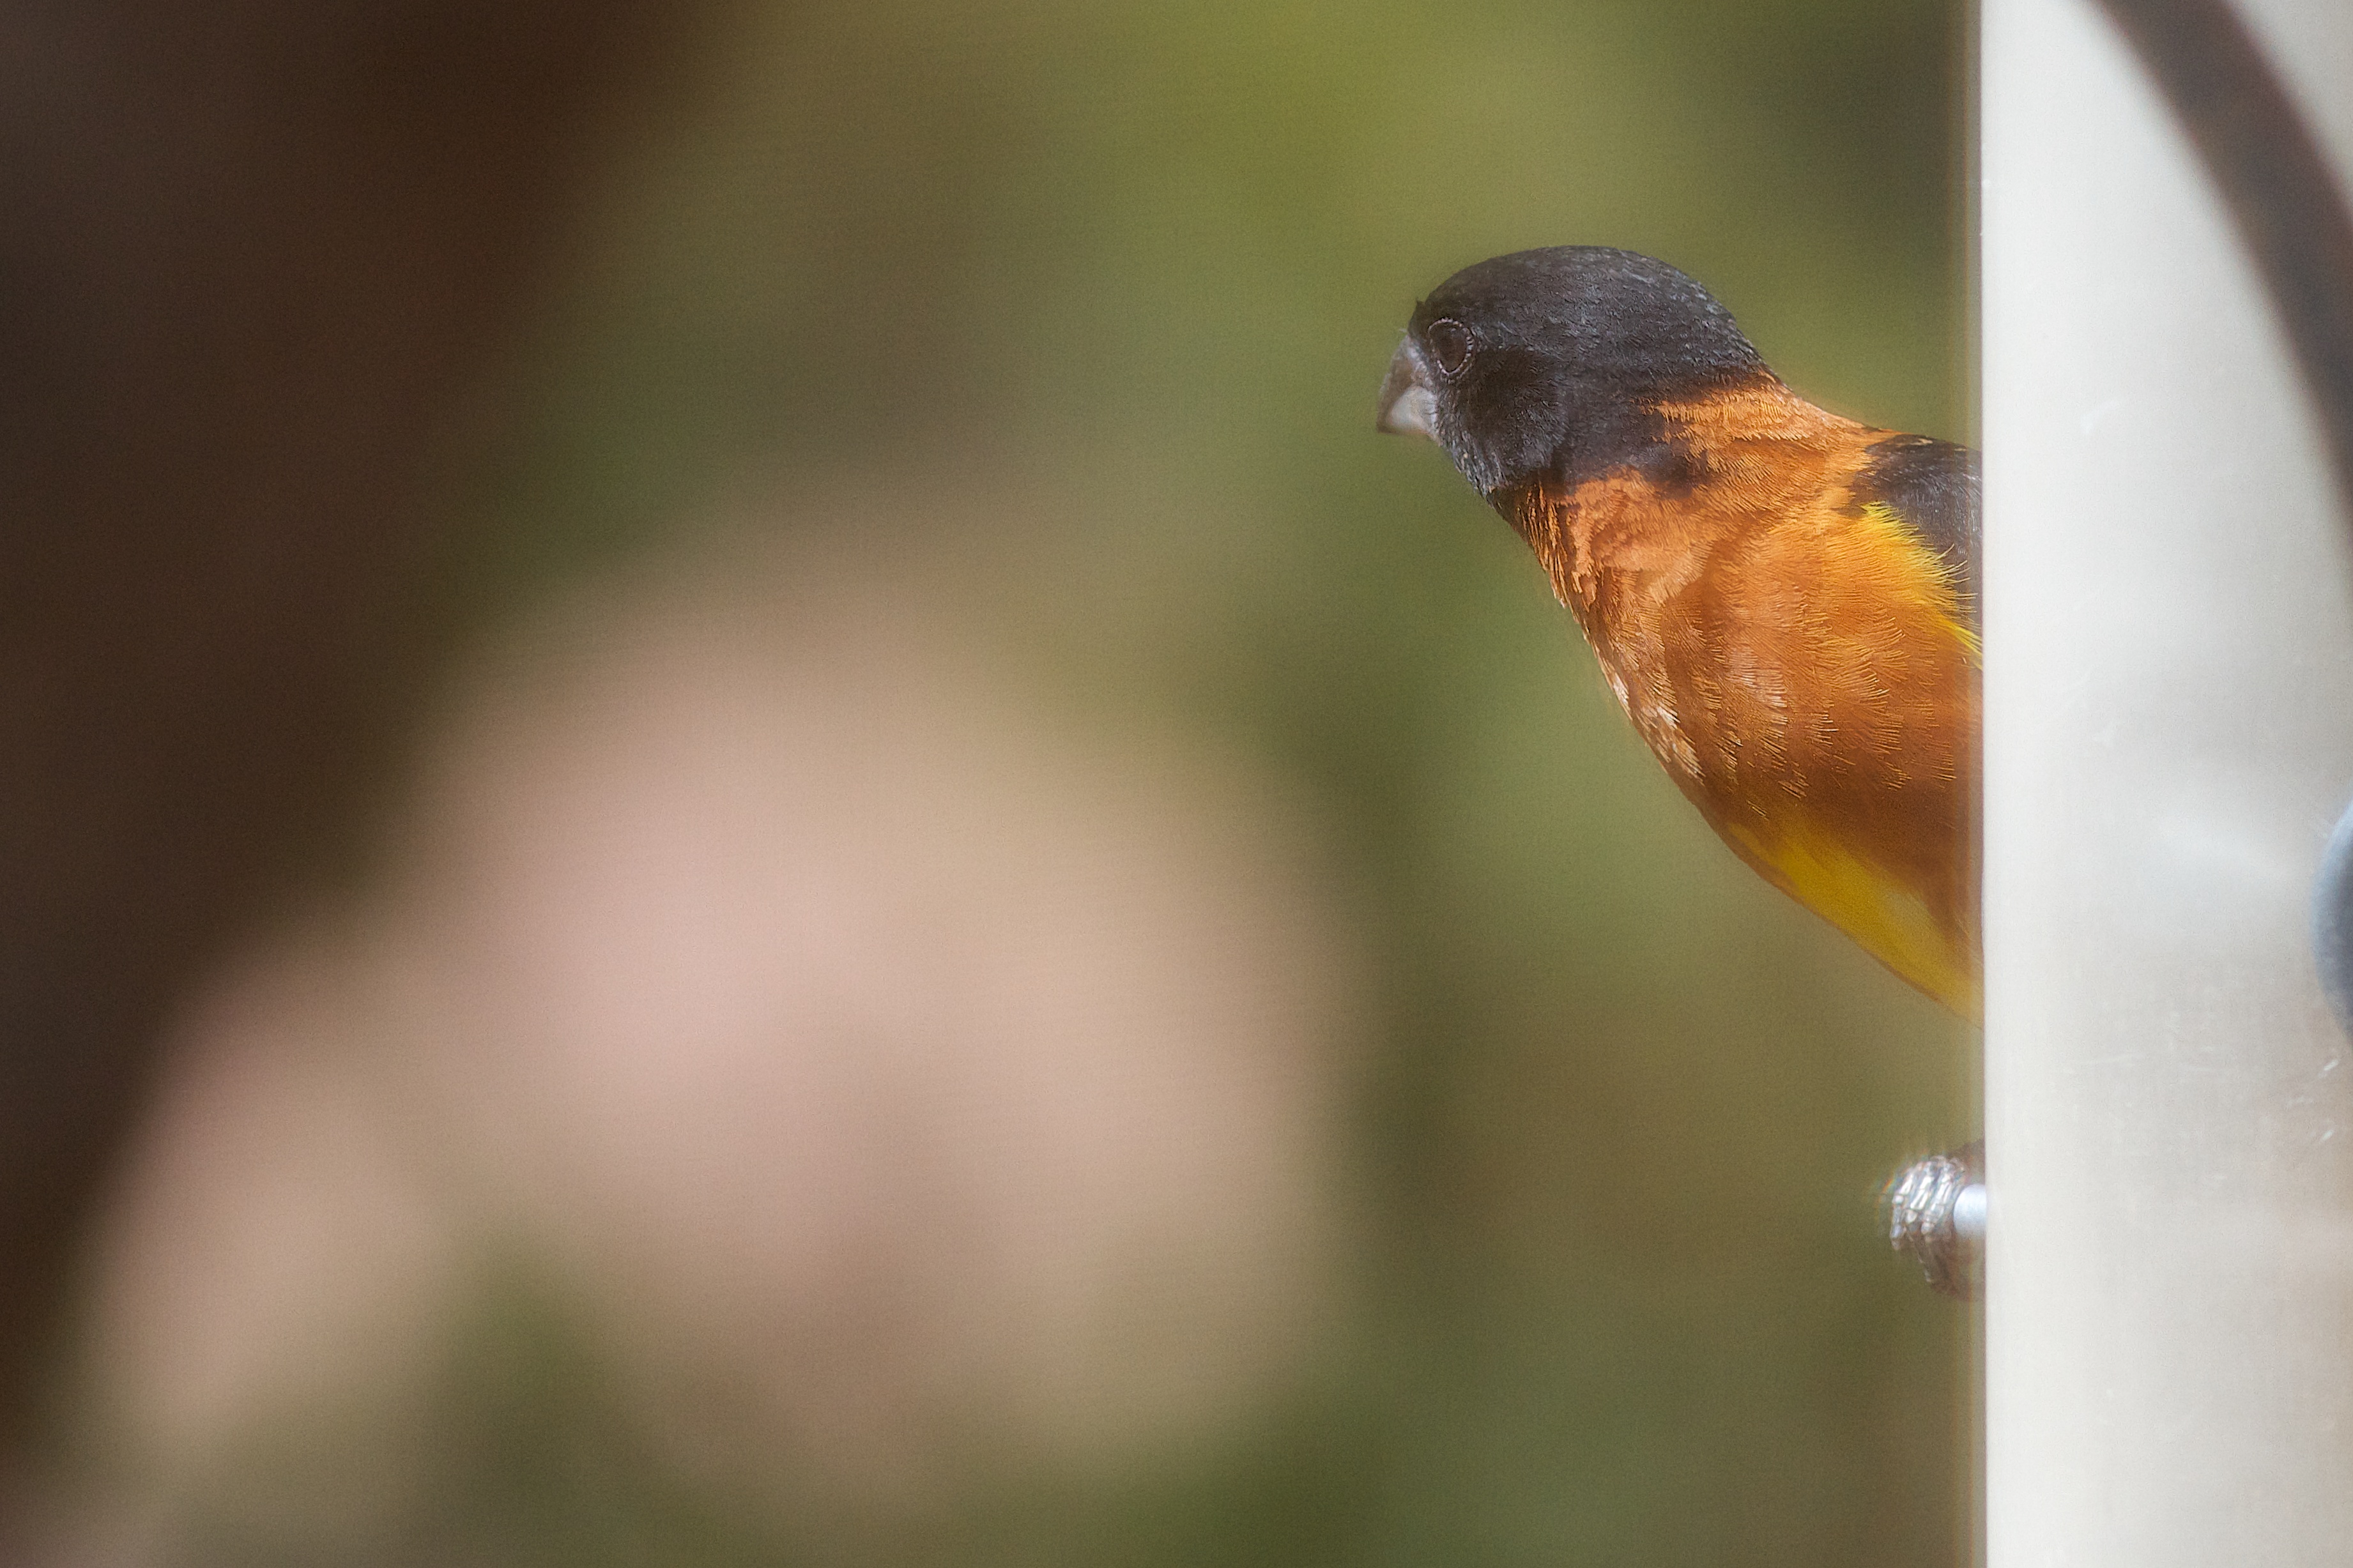
nature, branch, bird, wildlife, beak, robin, fauna, close up, vertebrate, finch, macro photography, old world flycatcher, perching bird, european robin